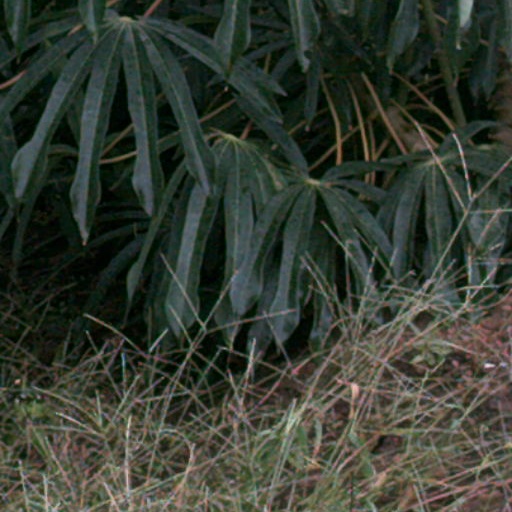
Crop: cassava